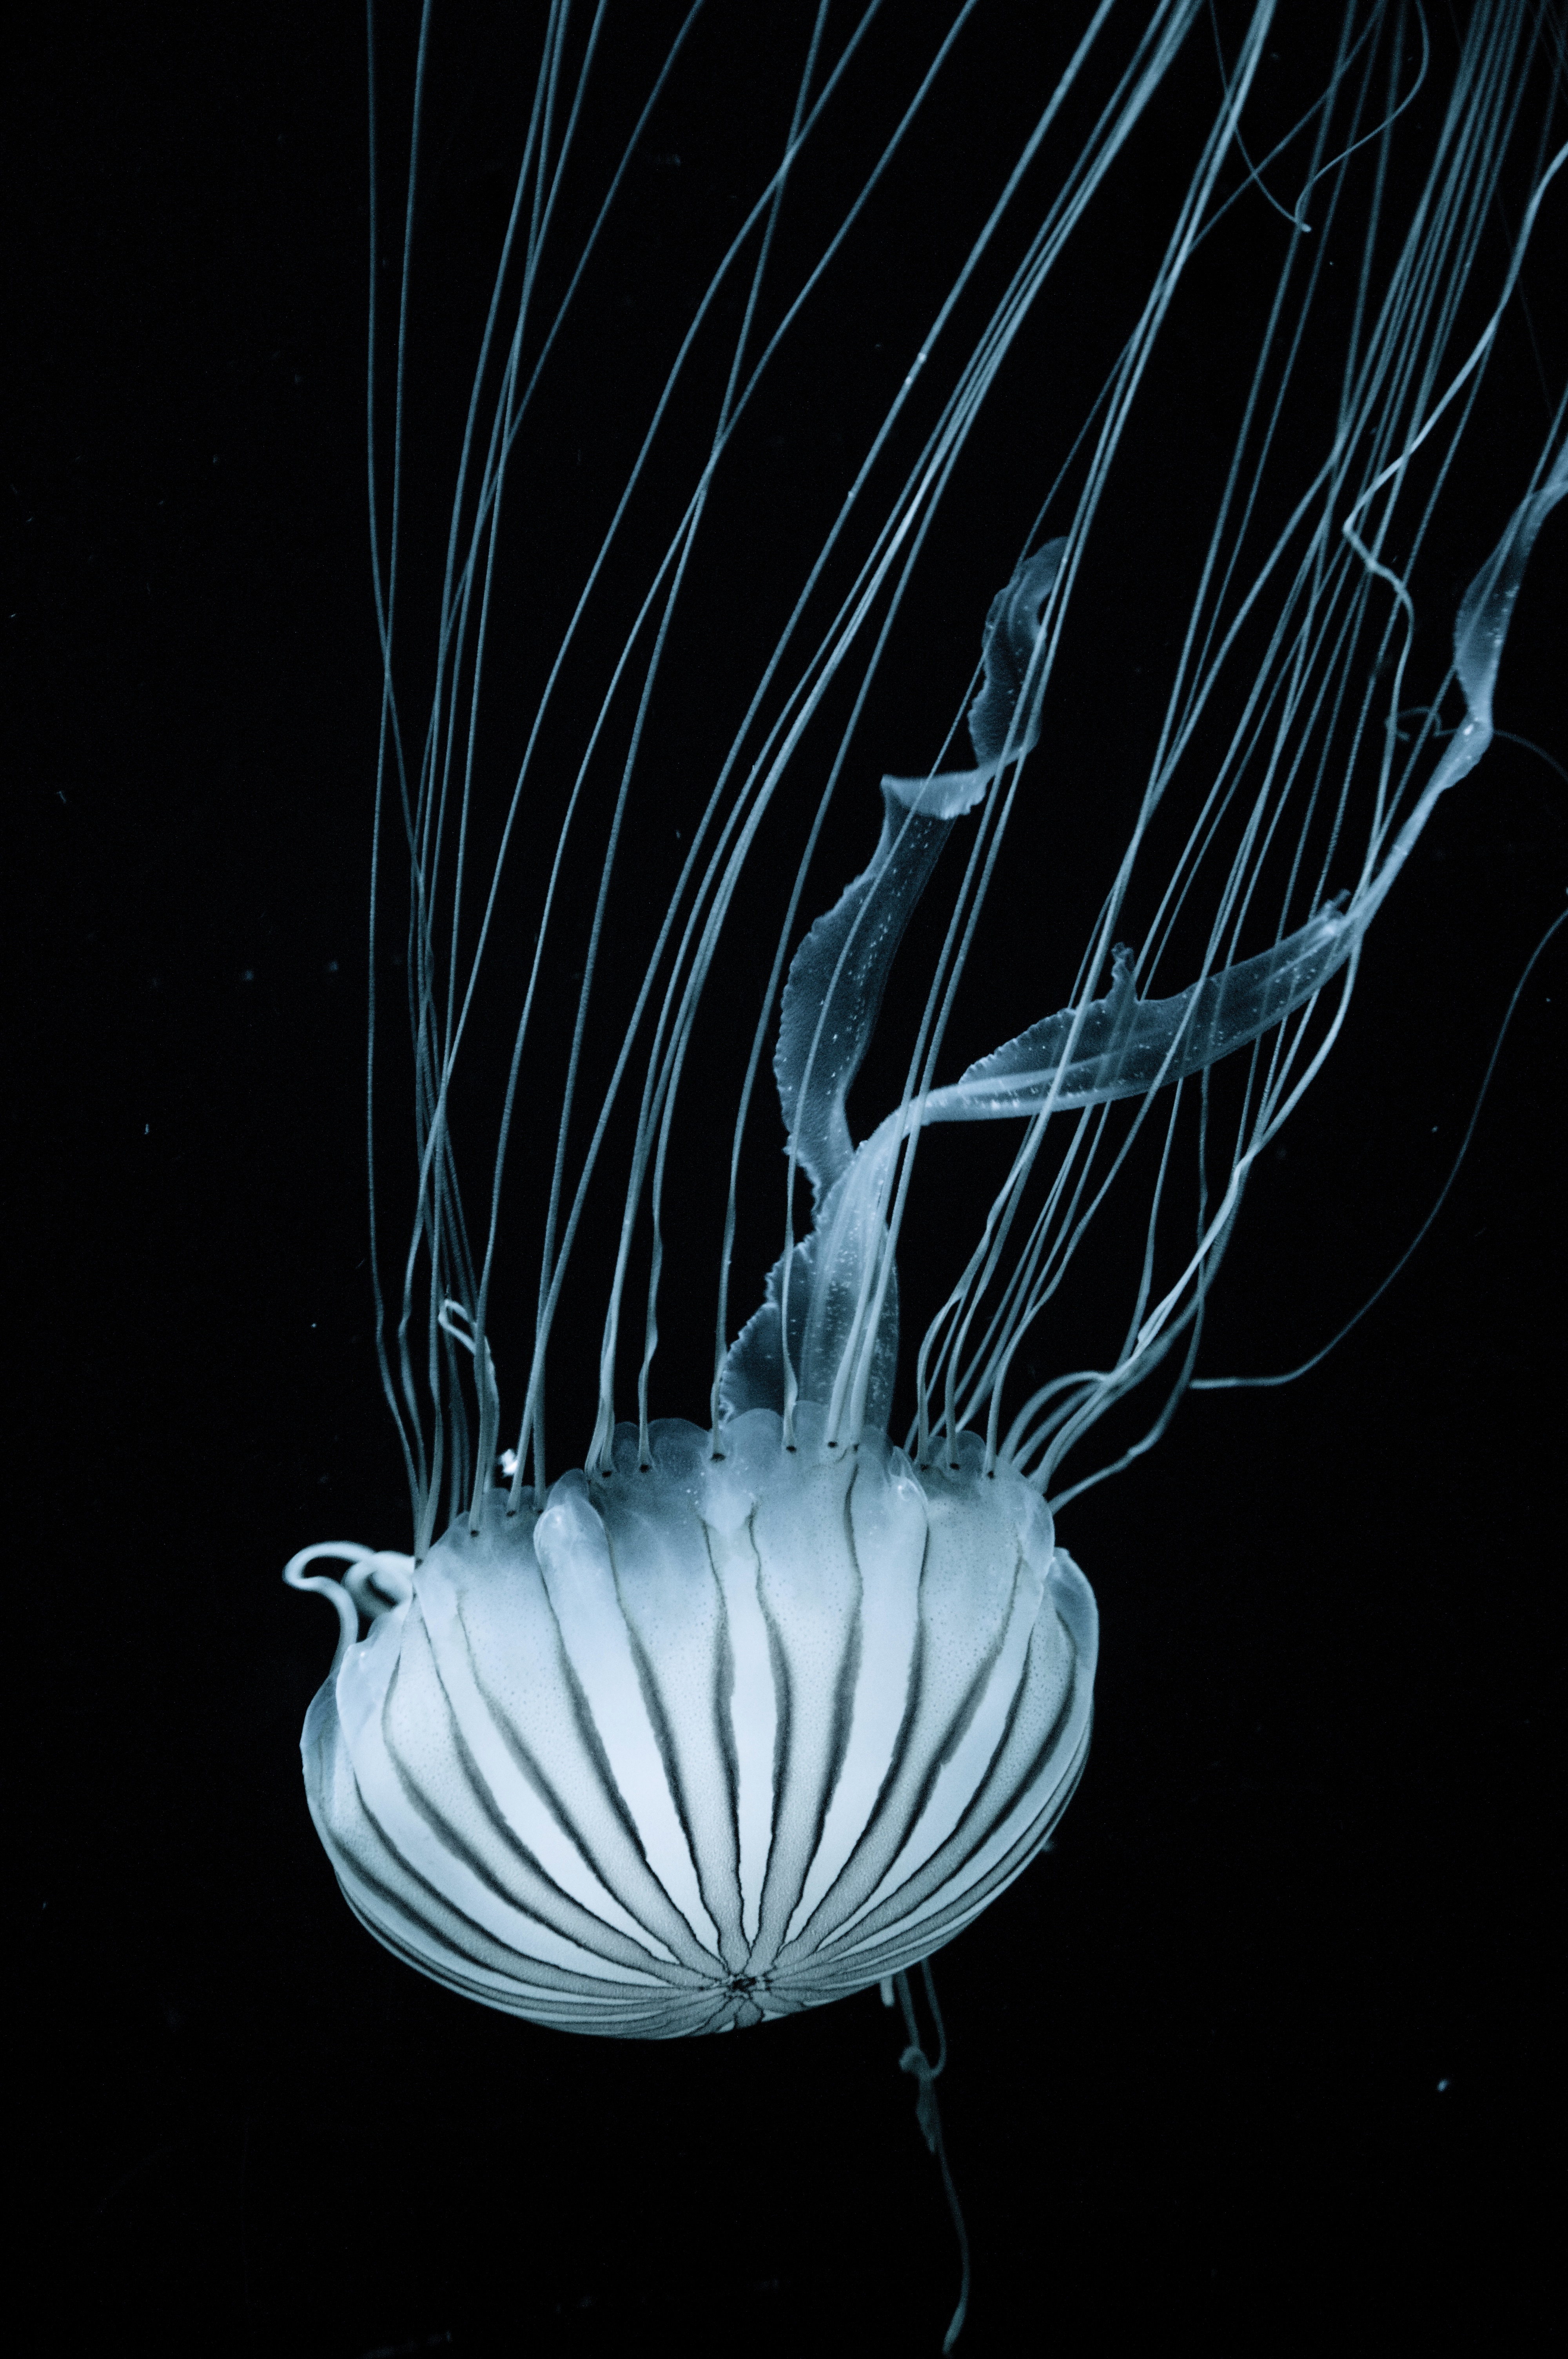
wing, underwater, biology, jellyfish, bioluminescence, invertebrate, illustration, cnidaria, organ, organism, marine biology, marine invertebrates, deep sea fish, nautilida